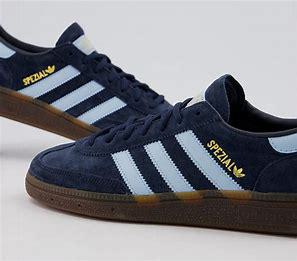
Brand: Adidas
Model: Handball Spezial